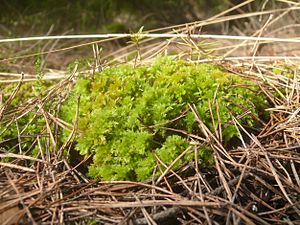
Tæt tørvemos
Tæt tørvemos (Sphagnum compactum)